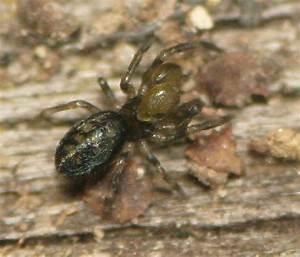
Label: ragno